GroEL

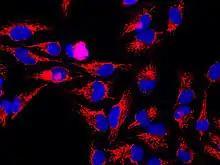
A monoclonal antibody to HSP60 was used to stain human HeLa cells grown in tissue culture. The antibody reveals cellular mitochondria in red. The blue signal is due to a DNA binding dye which reveals cell nuclei. Antibody staining and image courtesy of EnCor Biotechnology Inc.

The mitochondrial HSP60 sequence contains a series of G repeats at the C-terminal. The structure and function of this sequence is not quite known. The N-terminal contains a pre-sequence of hydroxylated amino acids, namely arginine, lysine, serine, and threonine, which serve as directors for the importation of the protein into the mitochondria.